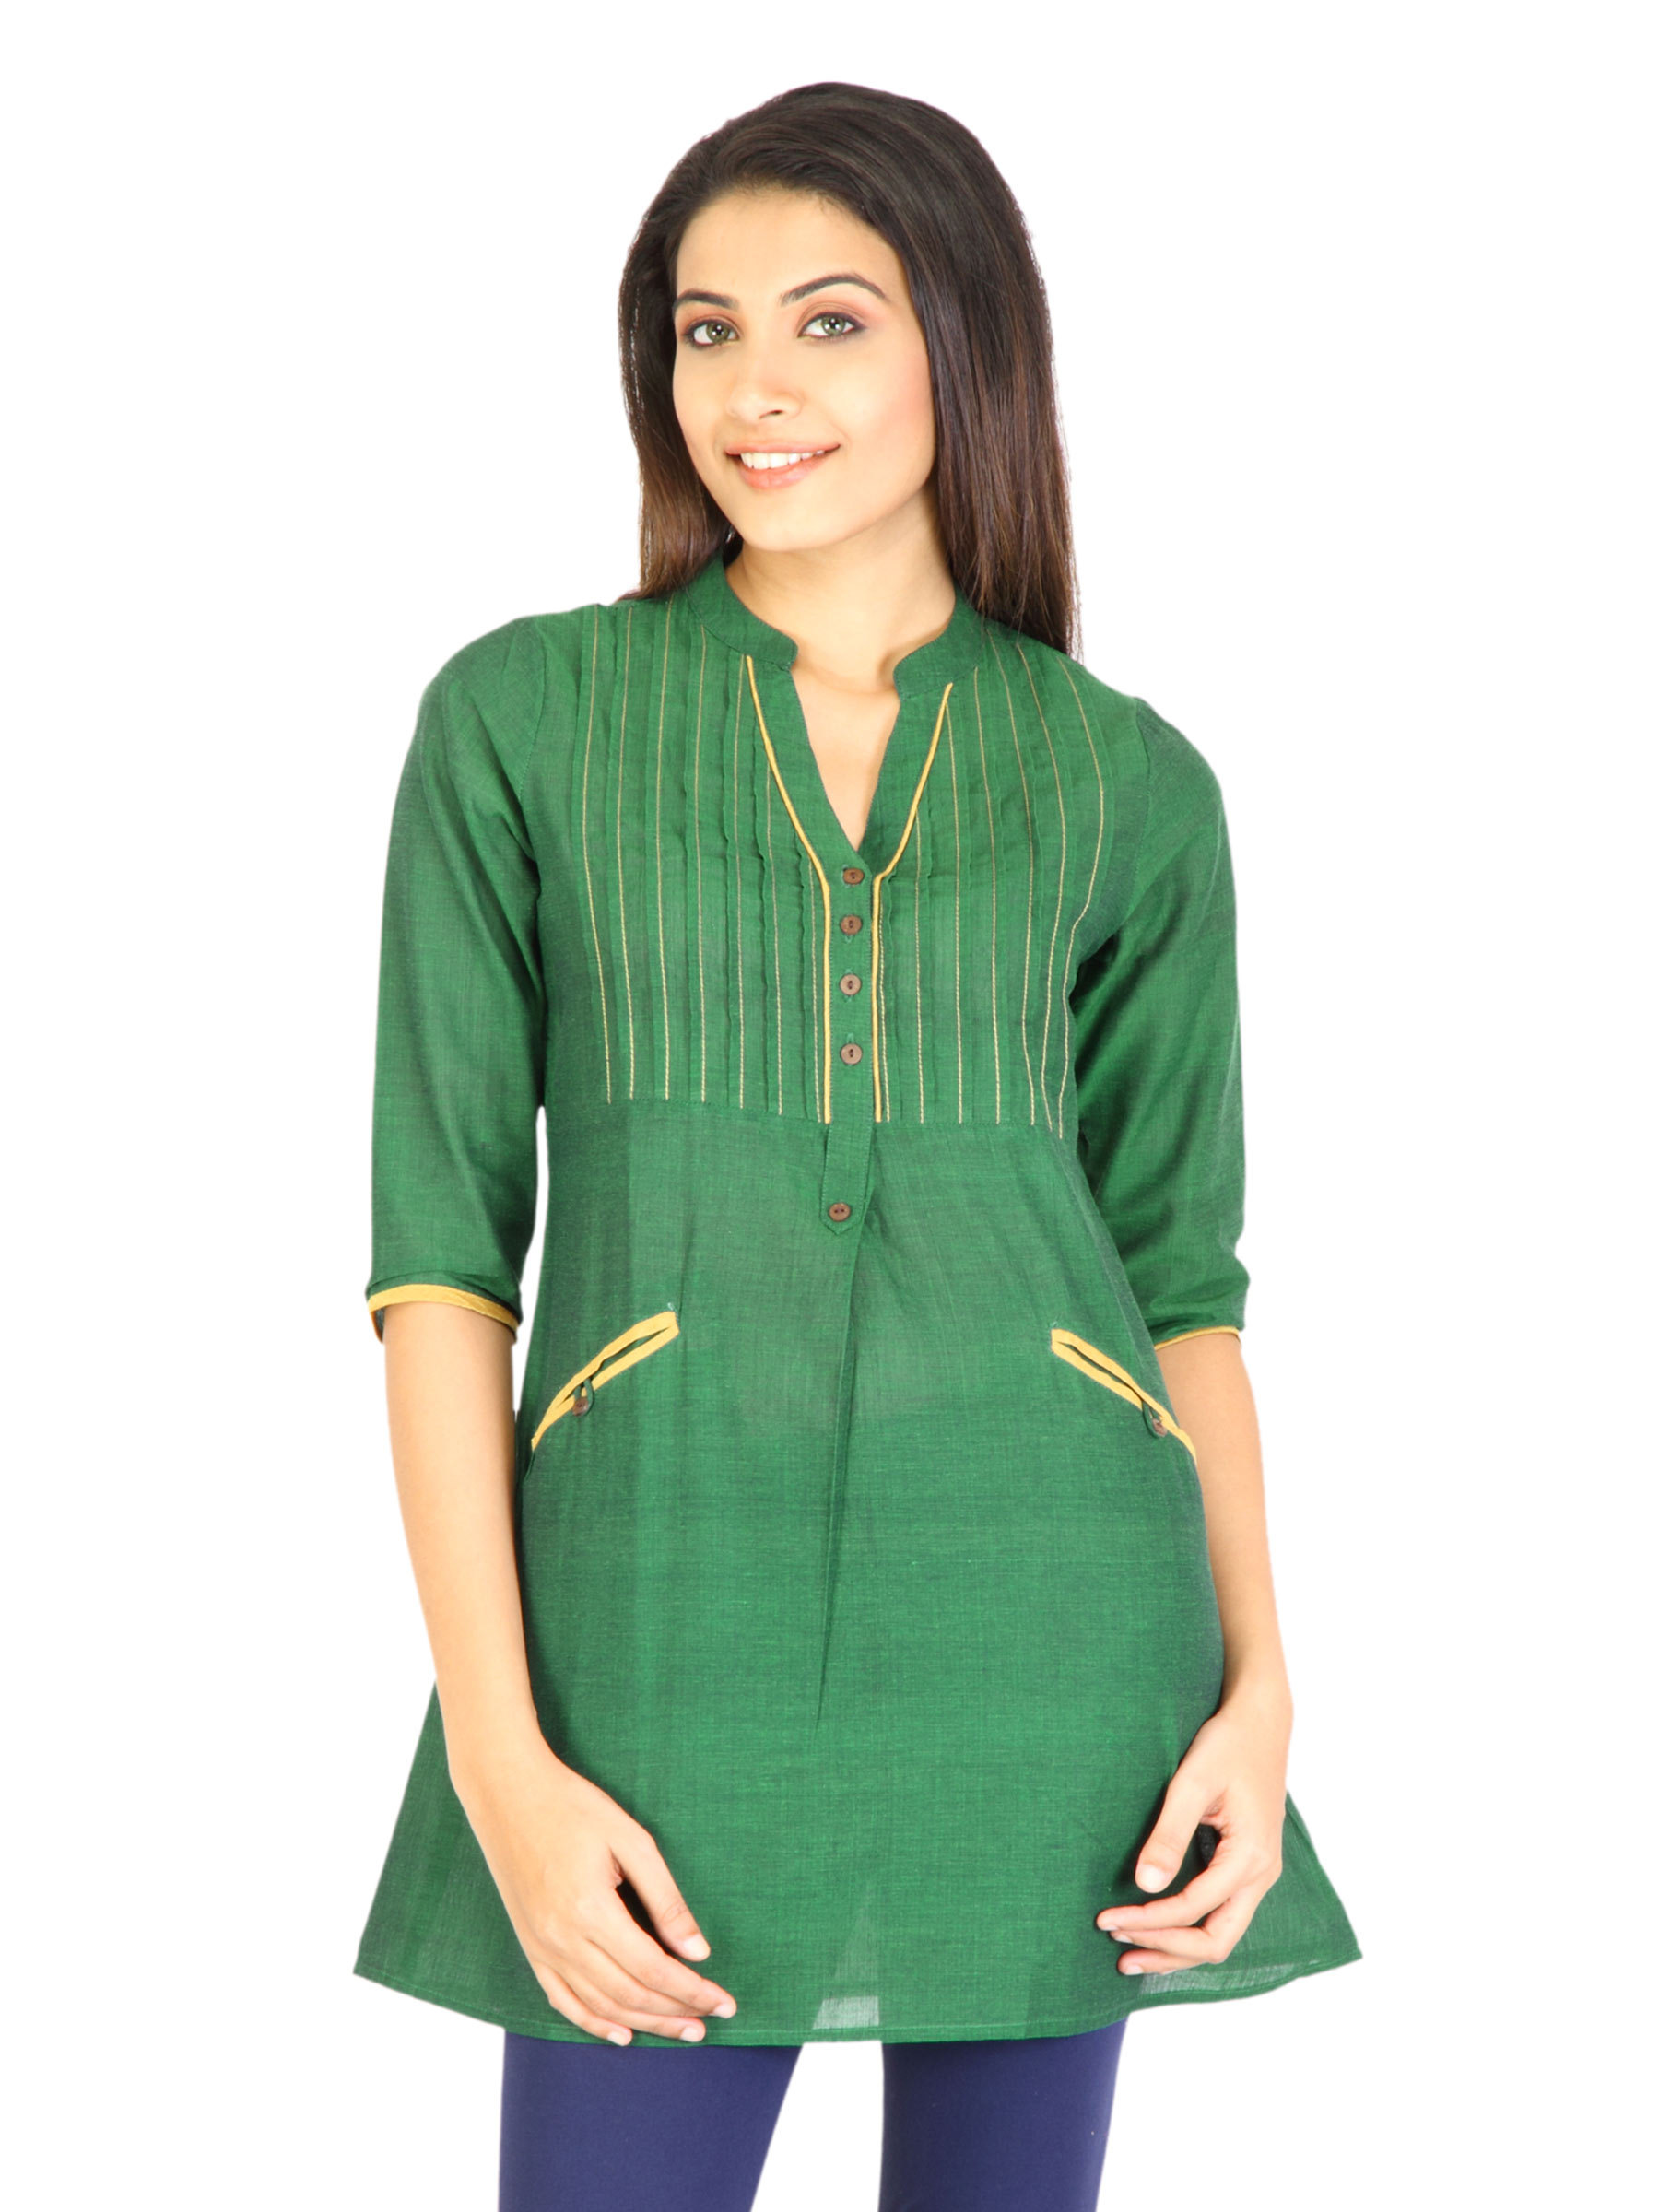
Mother Earth Women Plain Mangalgiri Green Tunics
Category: Apparel / Topwear / Tunics
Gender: Women
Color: Green
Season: Fall 2011
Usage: Ethnic